David I as Prince of the Cumbrians

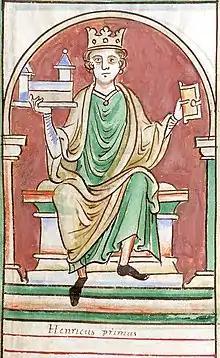
King Henry I of England. Henry's policy in northern Britain and the Irish Sea region essentially made David's political life.

Most historians agree that David I's early career was largely manufactured for him by King Henry I of England. David was one of Henry's "new men", and his "greatest protégé"; Henry's influence had brought David his English marriage and lands, and Henry's military power had allowed David to take up his Scottish lands. David's early career can be understood as part of Henry's frontier policy, which included marriage of two daughters to the kings of Scotland and Galloway, consolidation of royal control in the north-west coast of England and the quelling of the Montgomeries, marcher lords on the Welsh borders who had been allied to Muirchertach Ua Briain, High King of Ireland (1101–19). The world of peace which David had enjoyed in England ended after the death of Henry I, just as it did for most other English magnates.